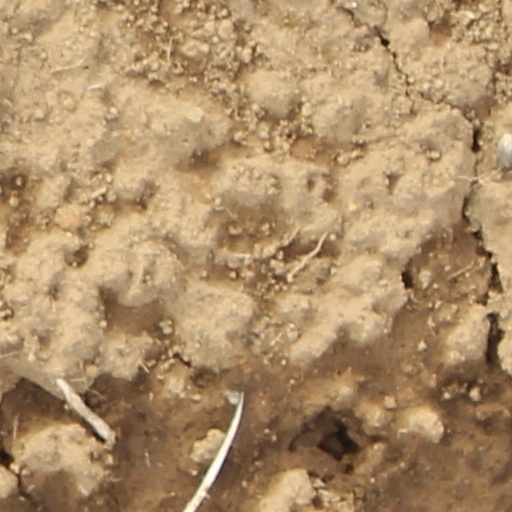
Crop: wheat